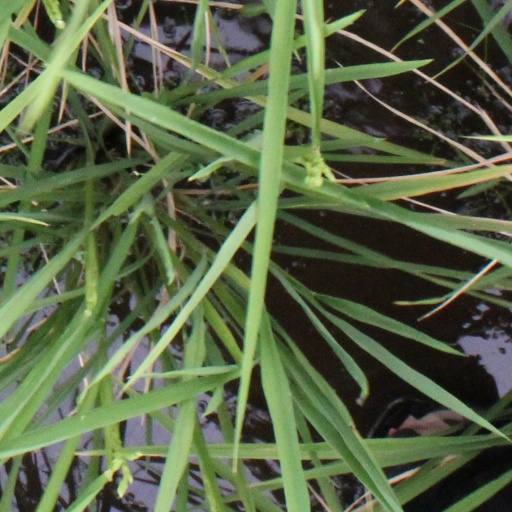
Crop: rice